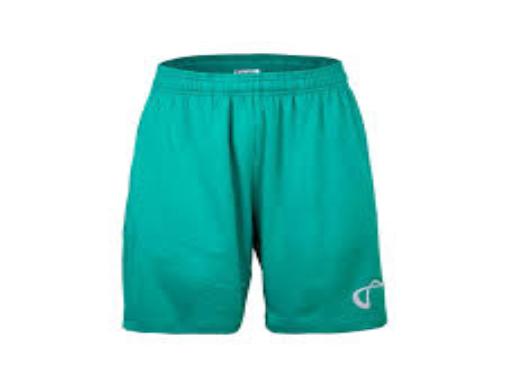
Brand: Athletic DNA
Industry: Clothes